Wing Chun

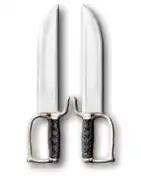
Butterfly swords

The most common system of forms in Wing Chun consists of three empty hand forms, two weapon forms: the Dragon pole and Butterfly swords, and a wooden dummy form.